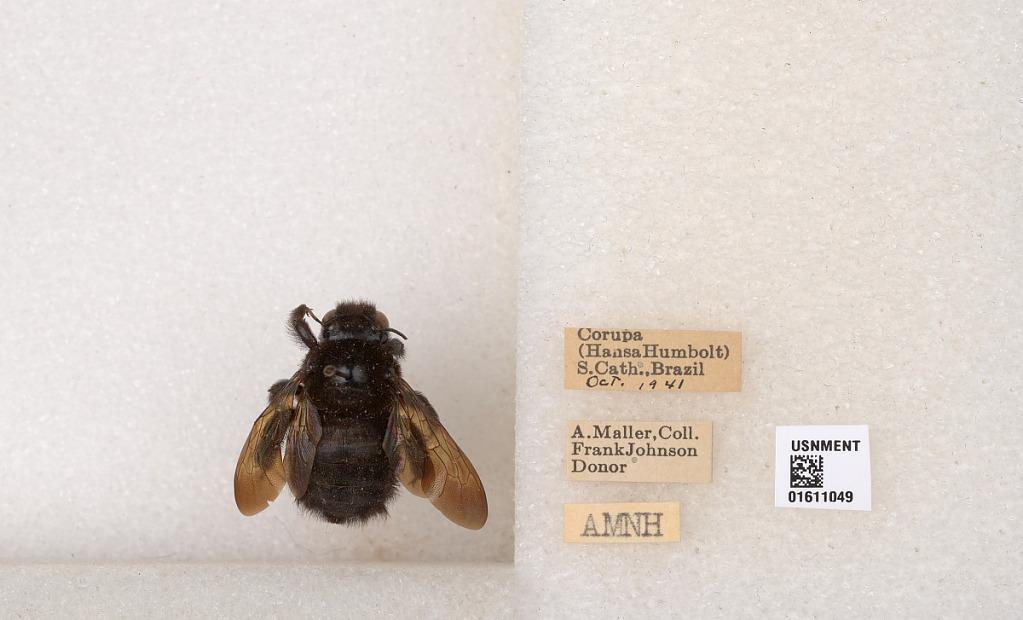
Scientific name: Xylocopa
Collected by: J. Araujo
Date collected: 1941-10-1
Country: Brazil
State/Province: Santa Catarina
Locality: Corupa (Hansa Humbolt)